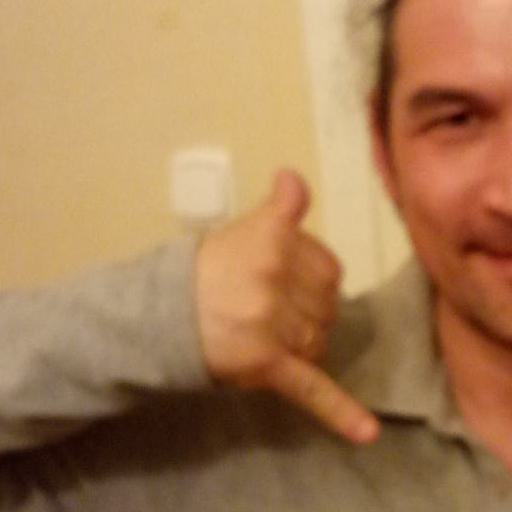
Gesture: call